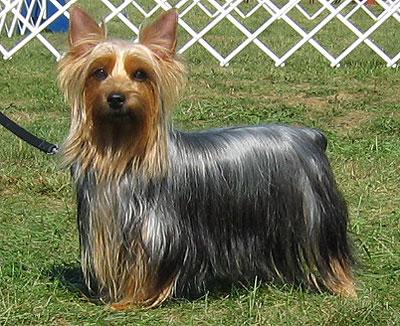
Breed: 231-n000081-silky_terrier